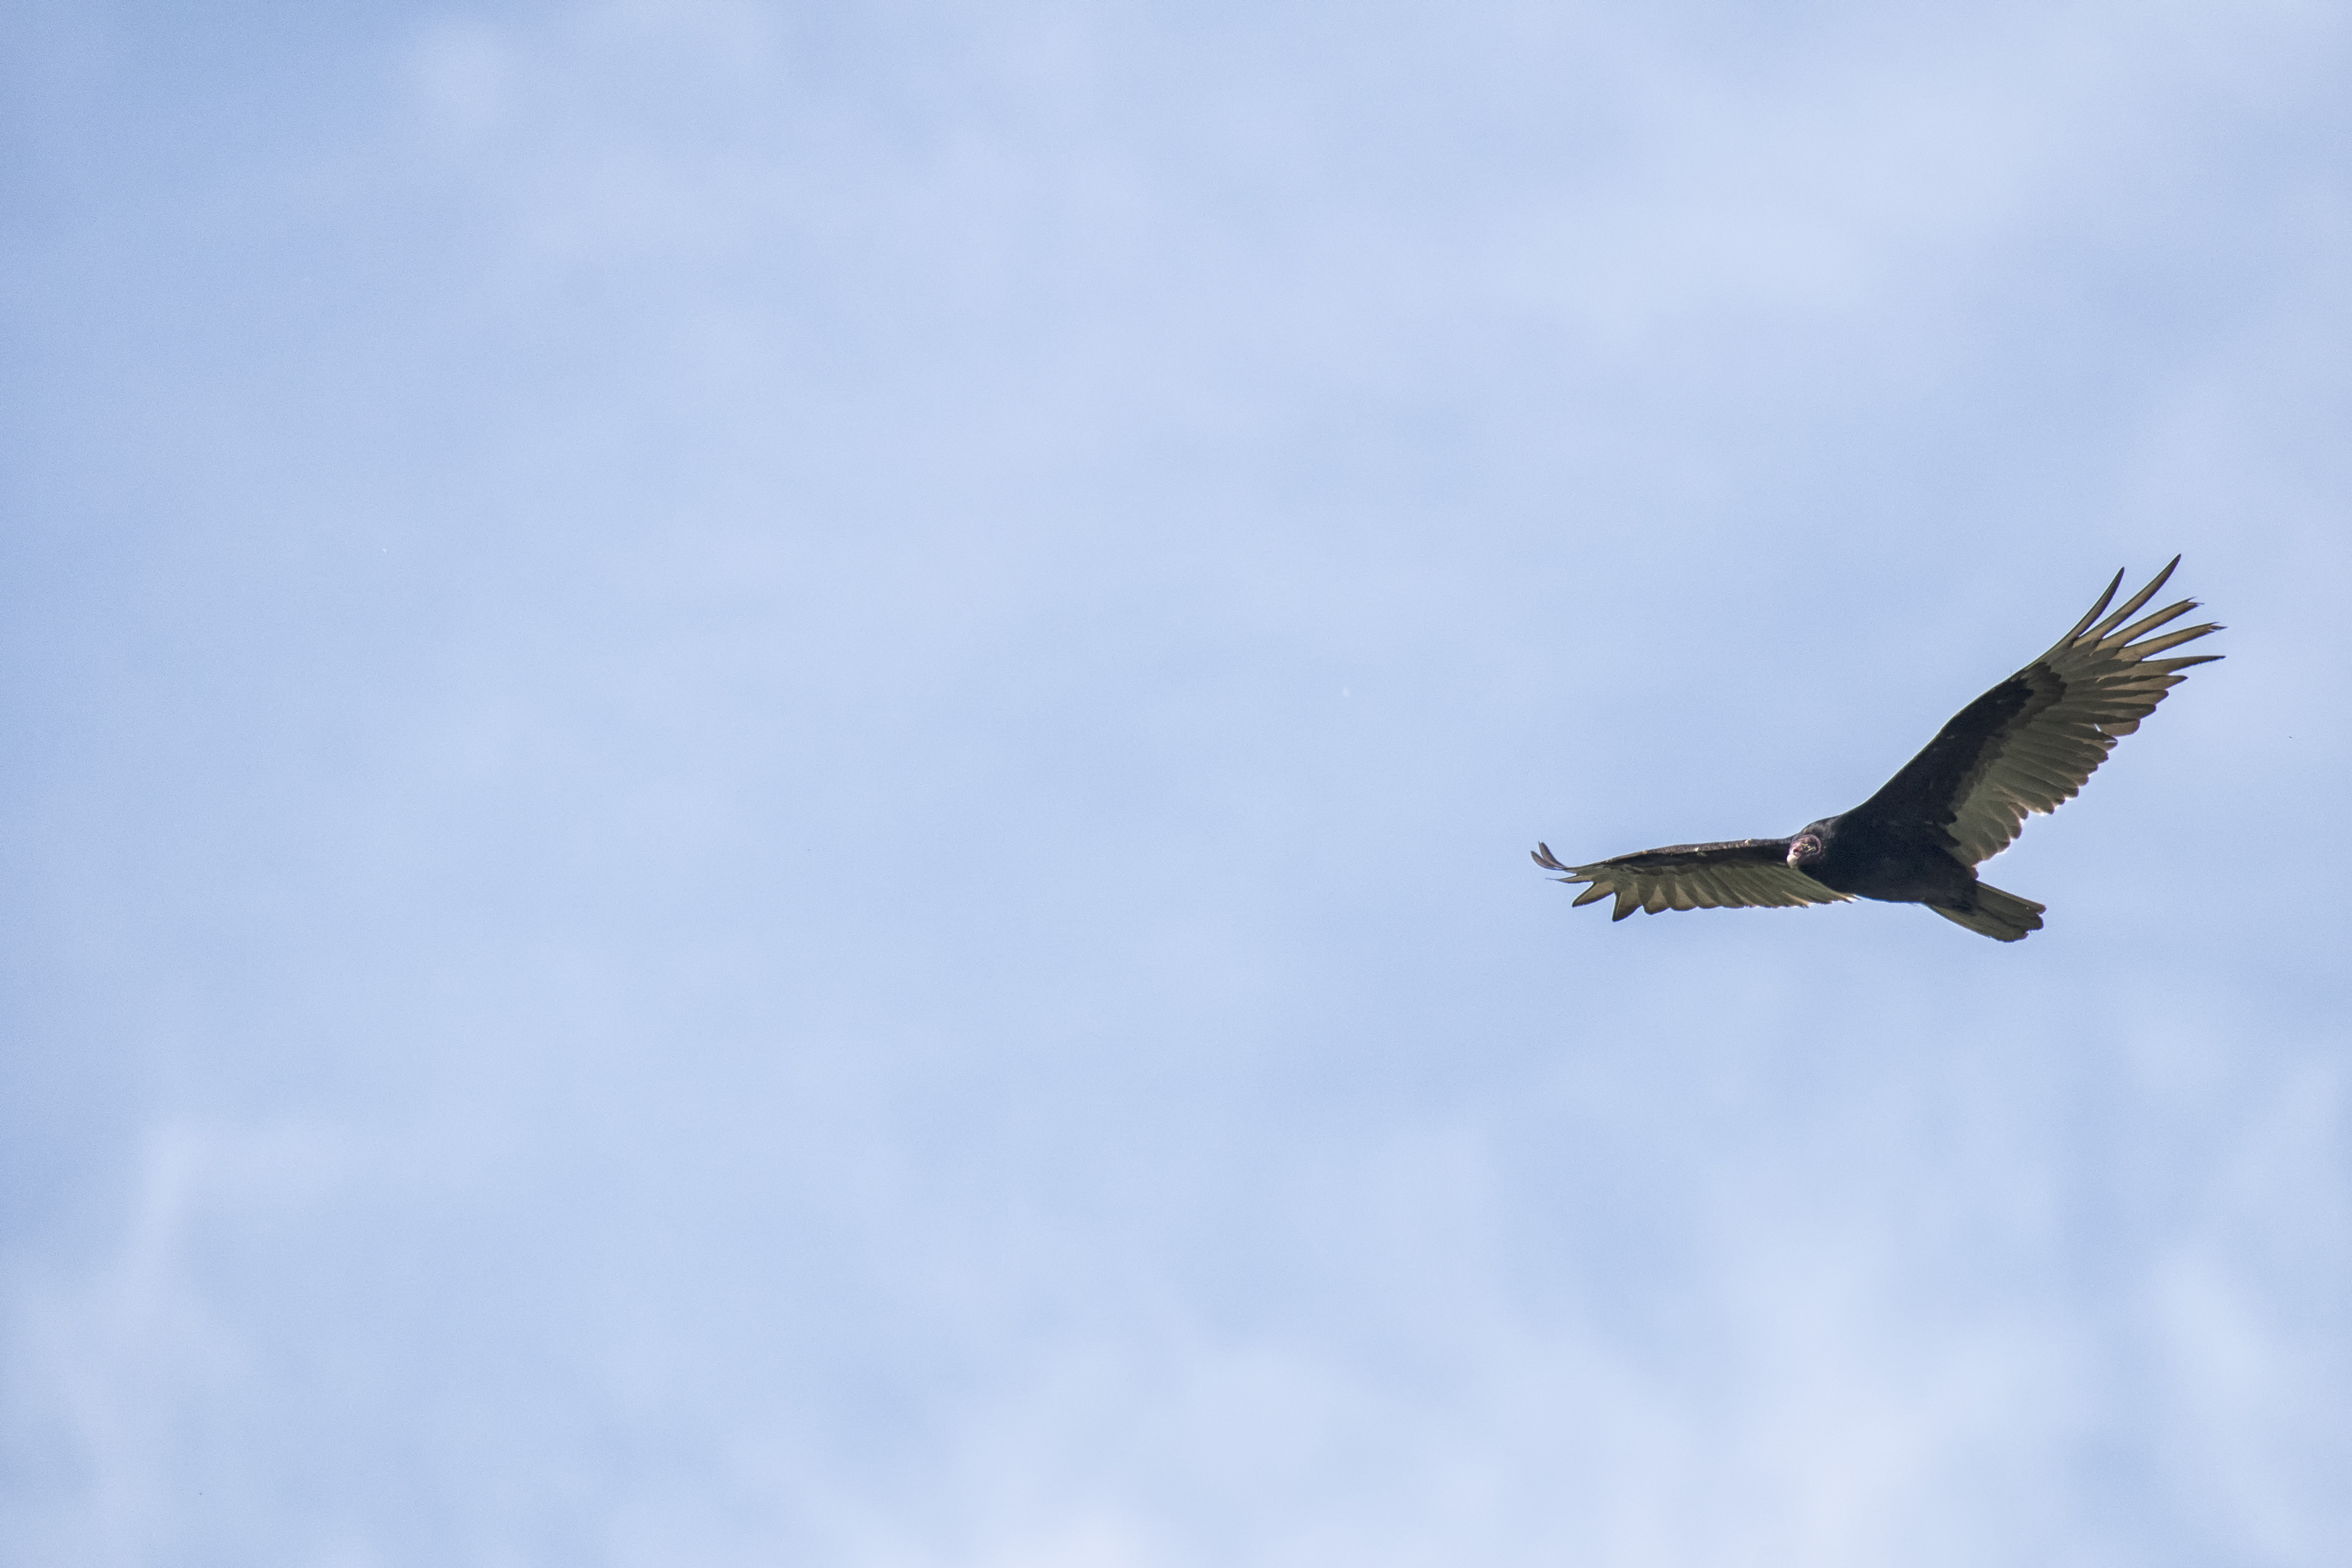
bird, wing, sky, airplane, flight, bird of prey, canada, turkey, a, vertebrate, rouge, quebec, vulture, condor, sherbrooke, oiseau, urubu, t te, atmosphere of earth